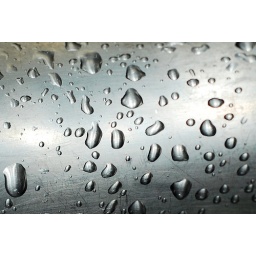
water drops in my sink